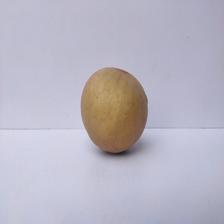
Size: Large